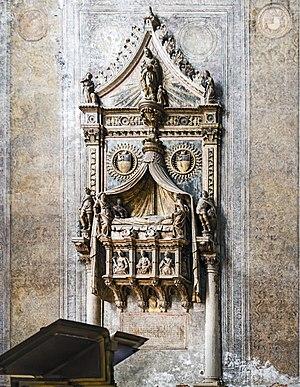
La basilique Santa Maria Gloriosa dei Frari, appelée communément I Frari, est une des principales églises de Venise. Elle est située sur le Campo dei Frari, dans le sestiere de San Polo. Dédiée à l'Assomption de Marie, elle a reçu le titre de basilique mineure.
Francesco Foscari, né en 1373 en Égypte, mort le 1ᵉʳ novembre 1457 à Venise, fut le 65ᵉ doge de Venise. Il a été élu en 1423.
La liste des doges de Venise débute avec Paolo Lucio Anafesto, le premier doge, élu en 697, et s'achève avec le 120ᵉ doge, Ludovico Manin, qui abdique en 1797. Les dates des premiers doges sont traditionnelles et difficilement vérifiables.